2012 Lamma Island ferry collision

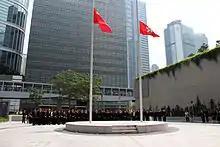
Chief Executive Leung and other government officials observe three minutes of silence outside the Central Government Complex in Tamar, while the flags of Hong Kong and China are flown at half-mast

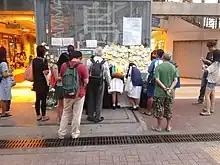
Mourners signed the condolence book at the Central ferry pier for ferries to Lamma Island.

On 2 October, the flags of Cheung Kong Group companies were all flown at half-mast at the Cheung Kong Center, headquarters of Hongkong Electric's parent company. Hongkong Electric confirmed that seven of those who died were staff of the Company. HK Electric announced that families of each of the deceased would receive a HK$200,000 emergency relief. Li Ka Shing, who controls HK Electric, immediately returned to the city the next morning. It was announced that the Li Ka Shing Foundation would set aside a total of HK$30 million for victims and their families that would be in addition to the emergency relief already offered by HKE to the families of the deceased.